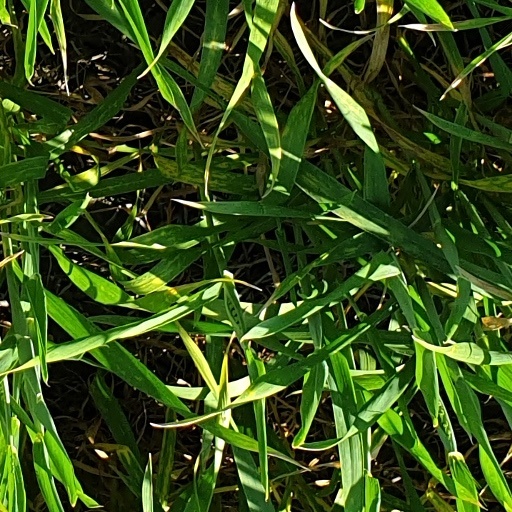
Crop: wheat